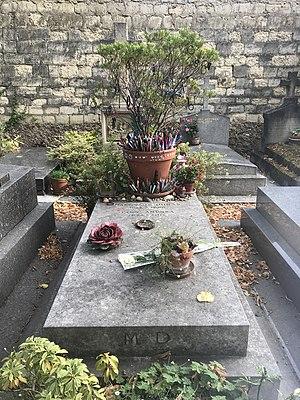
Cimetière du Montparnasse - septembre 2018.
Marguerite Duras — nom de plume de Marguerite Donnadieu — est une femme de lettres, dramaturge, scénariste et réalisatrice française, née le 4 avril 1914 à Gia Định, alors en Indochine française, et morte le 3 mars 1996 à Paris.